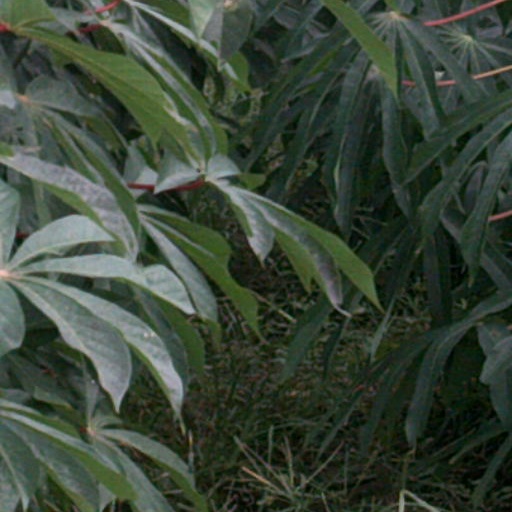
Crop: cassava